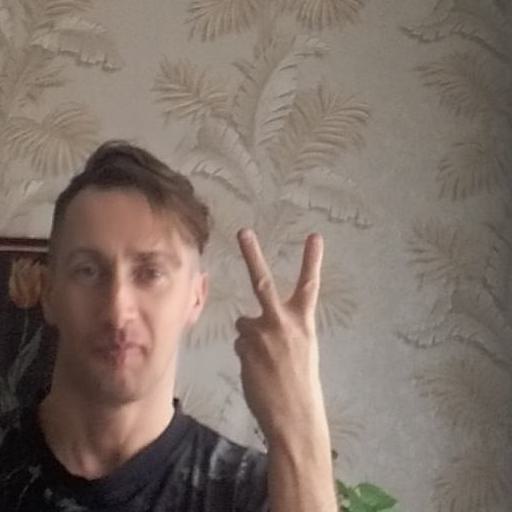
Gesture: peace_inverted